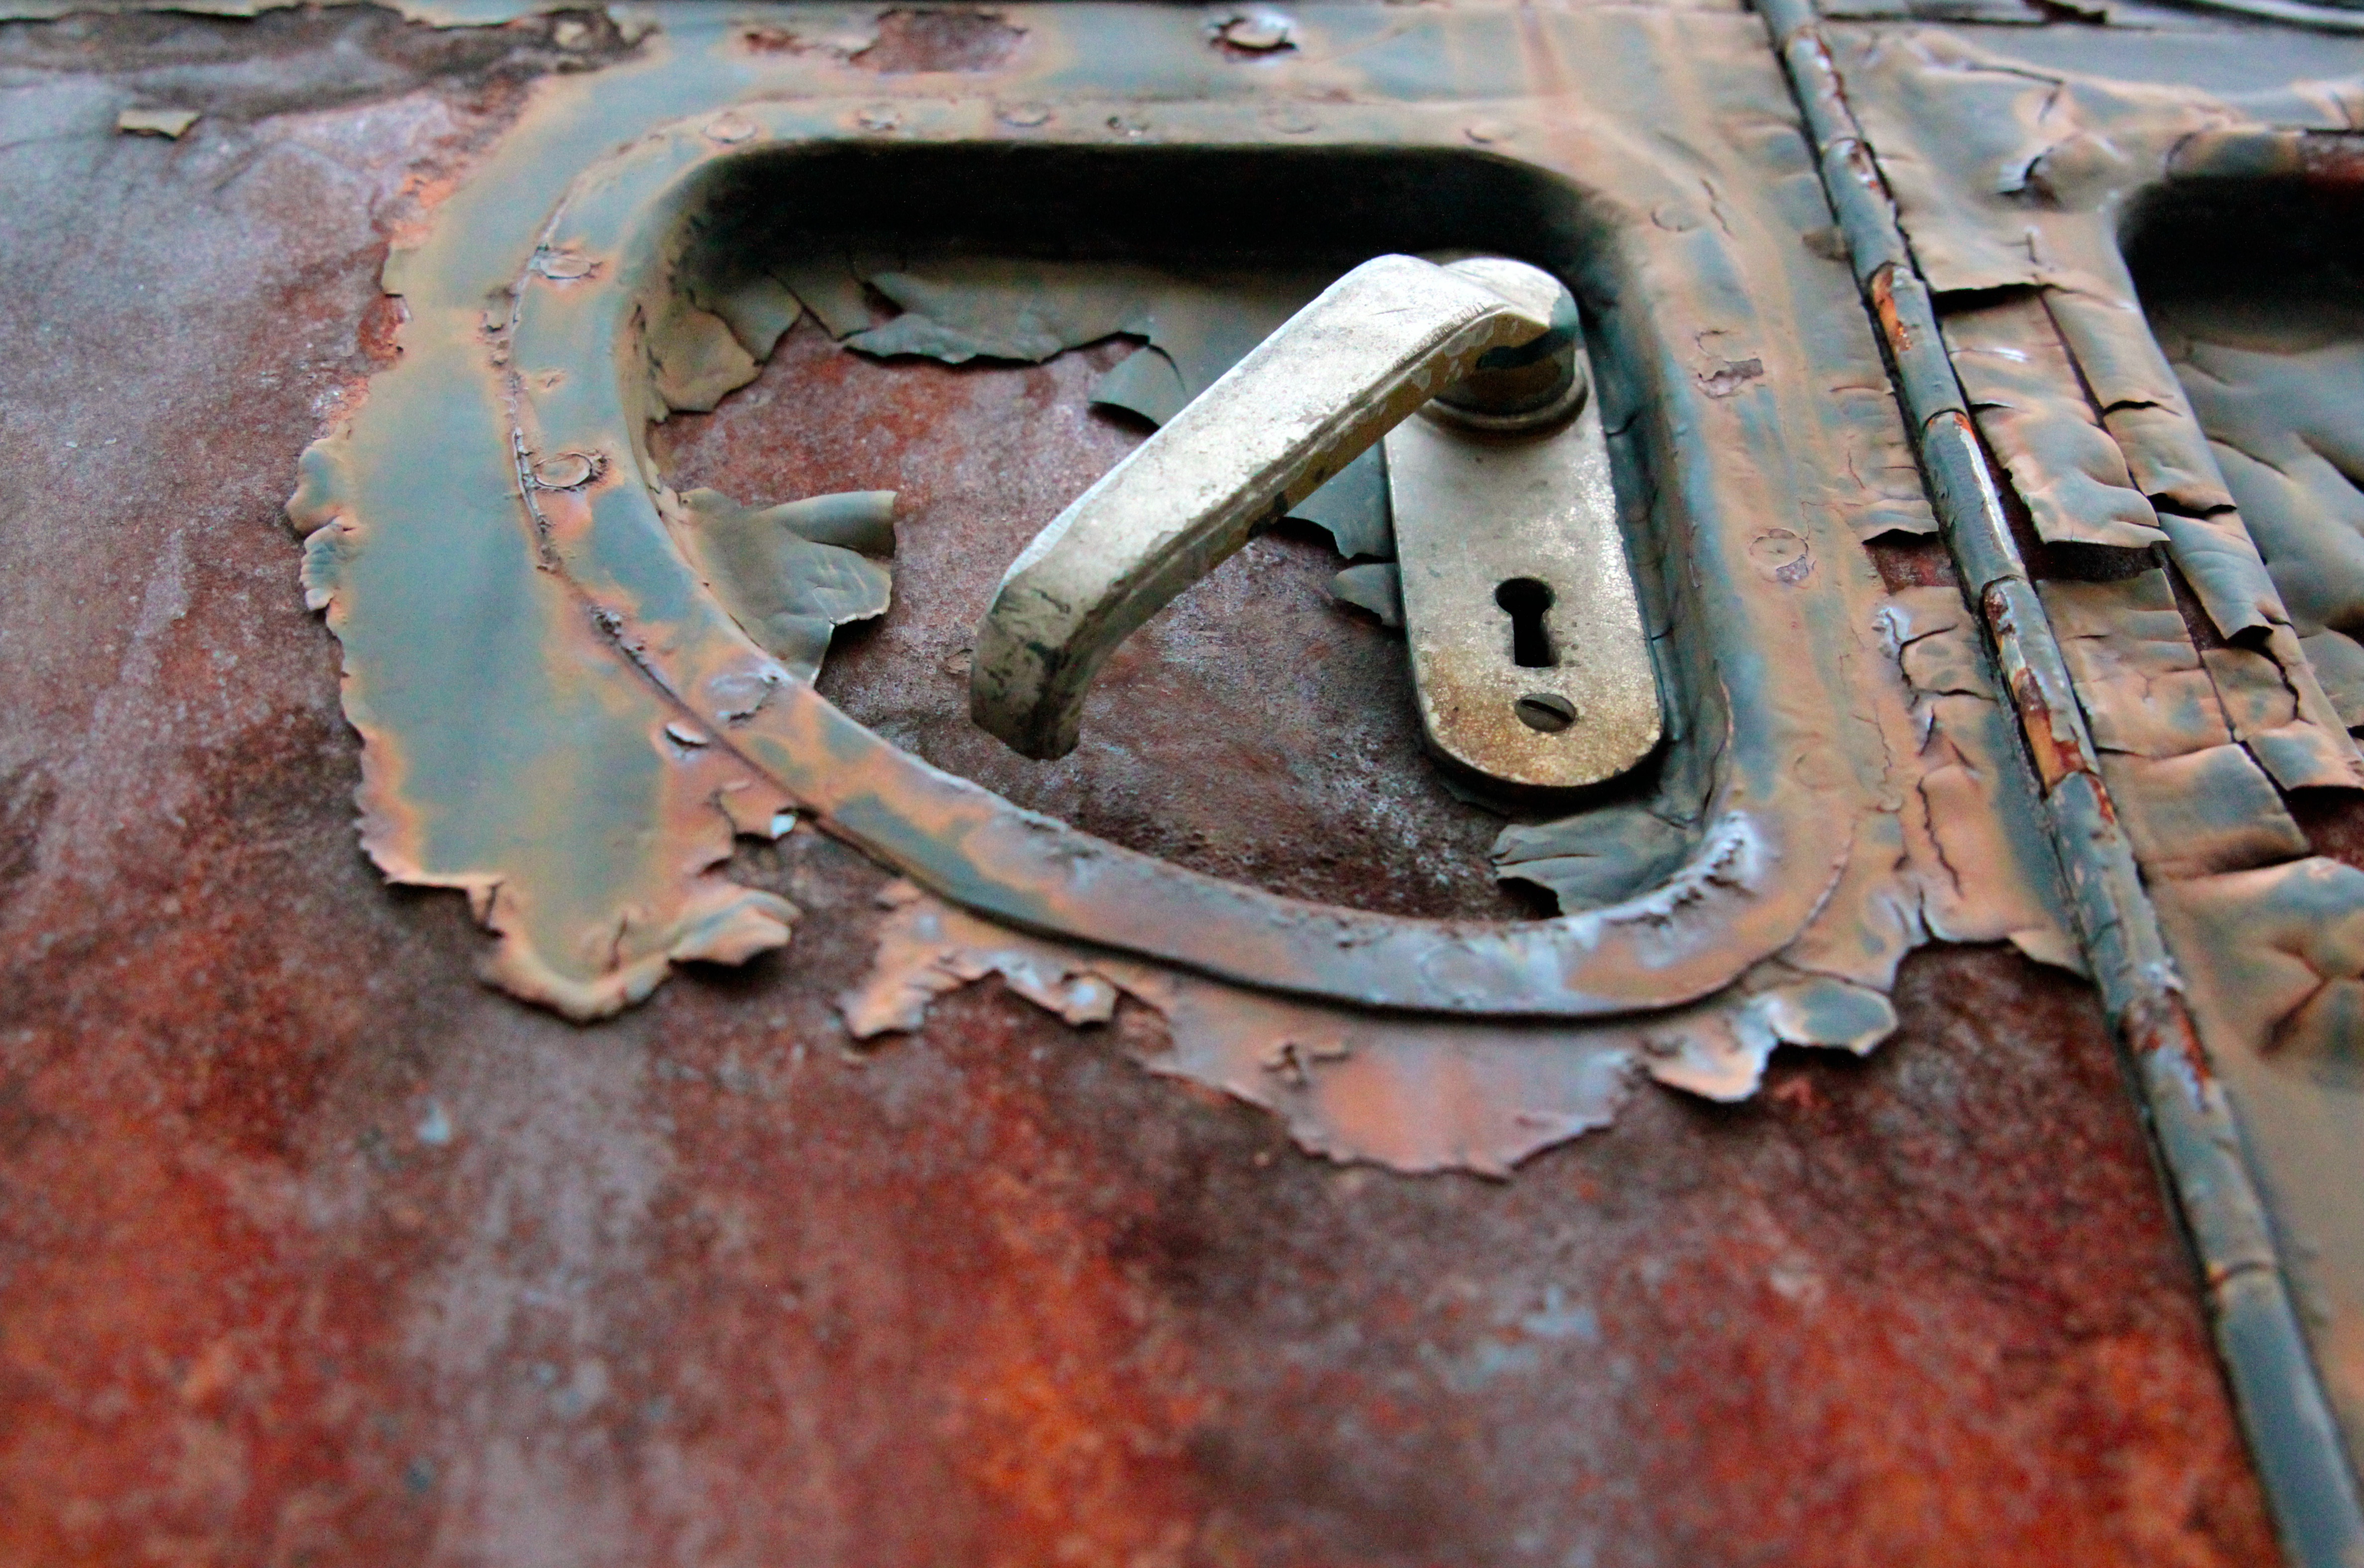
railway, wheel, wagon, old, train, transport, rust, door, material, handle, bumper, rusted, jack, trains, wreck, railway station, railway carriages, stainless, door knob, obsolete, turned off, automotive exterior